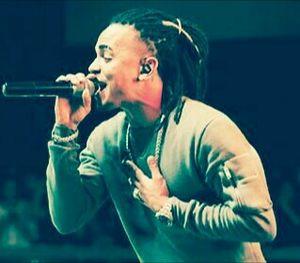
La liste suivante comprend des musiciens de reggaeton.